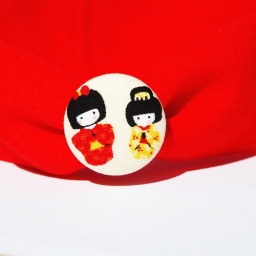
Buttons by Lou Lou baby & toddler headband red geisha girls